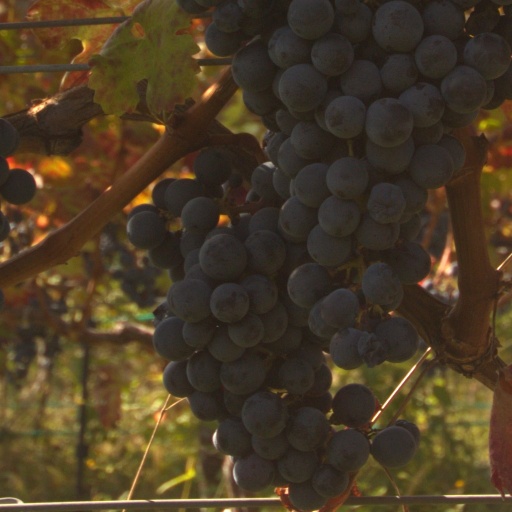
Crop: grape